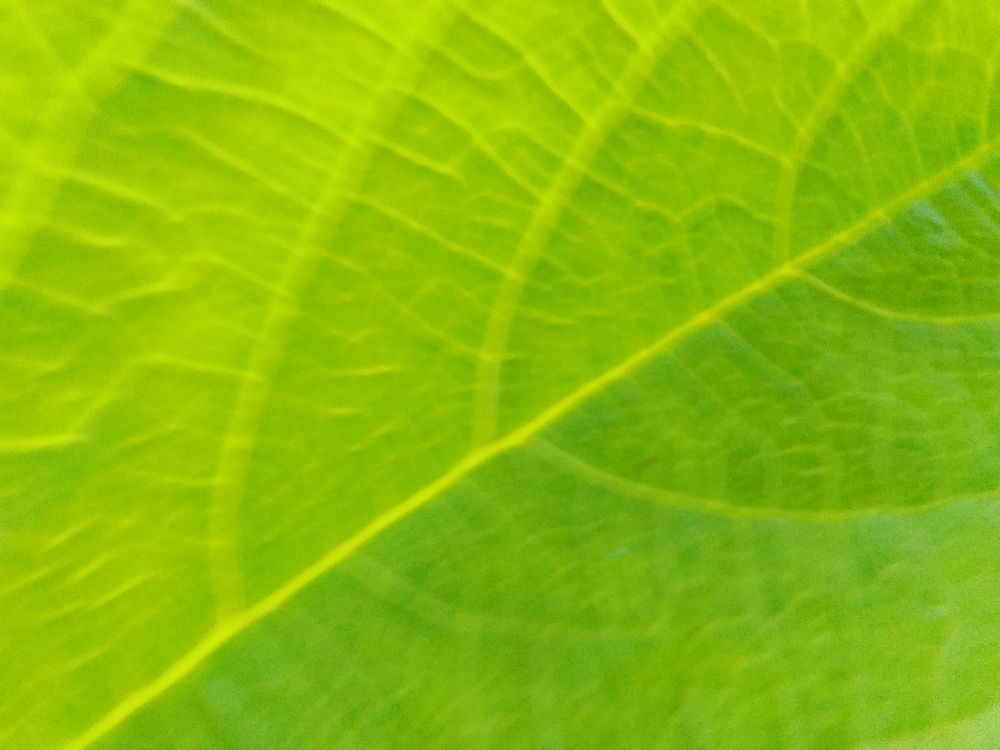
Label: healthy